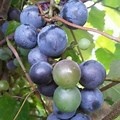
Label: grape